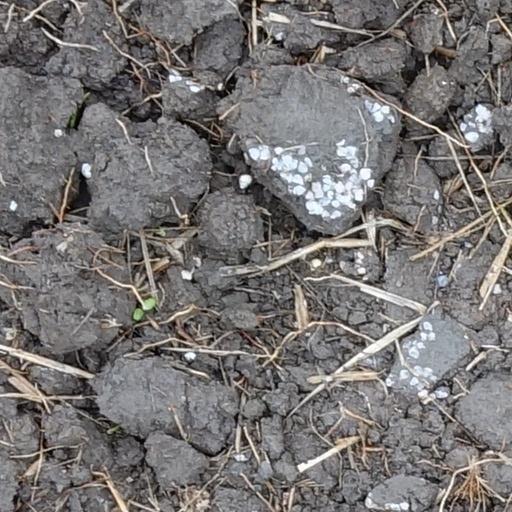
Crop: wheat